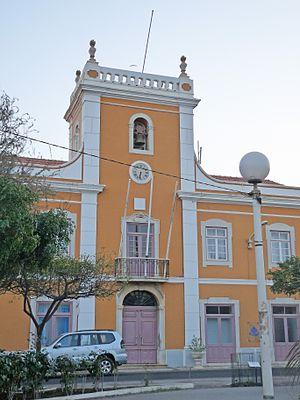
Praia (Cap-Vert)